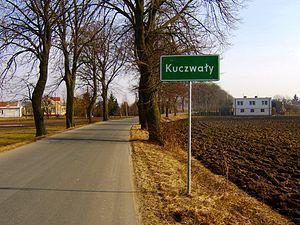
Kuczwały est un village de Pologne situé en Couïavie-Poméranie, dans le Powiat de Toruń et dans le gmina de Chełmża.